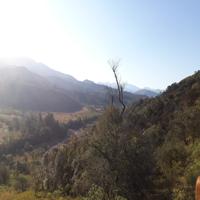
Weather: sun or clear